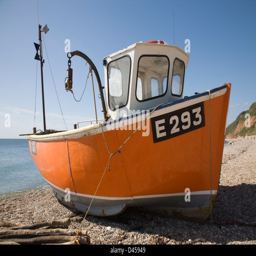
a fishing boat on beach